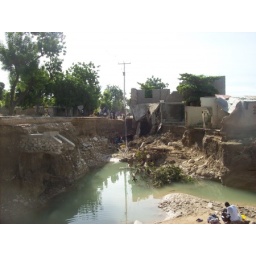
Down the river from Cazale the water poured over the main road and washed away people, livestock, houses and cars.